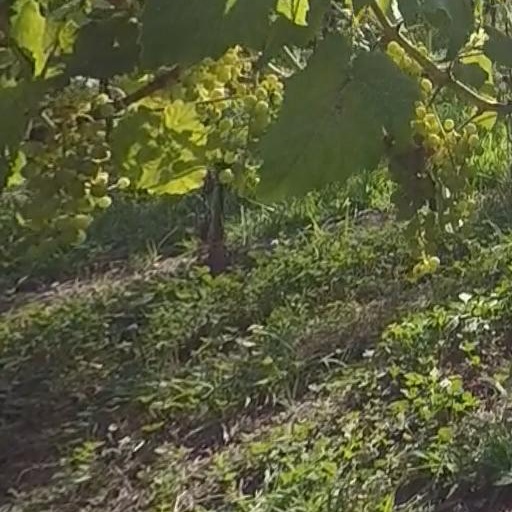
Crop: grape